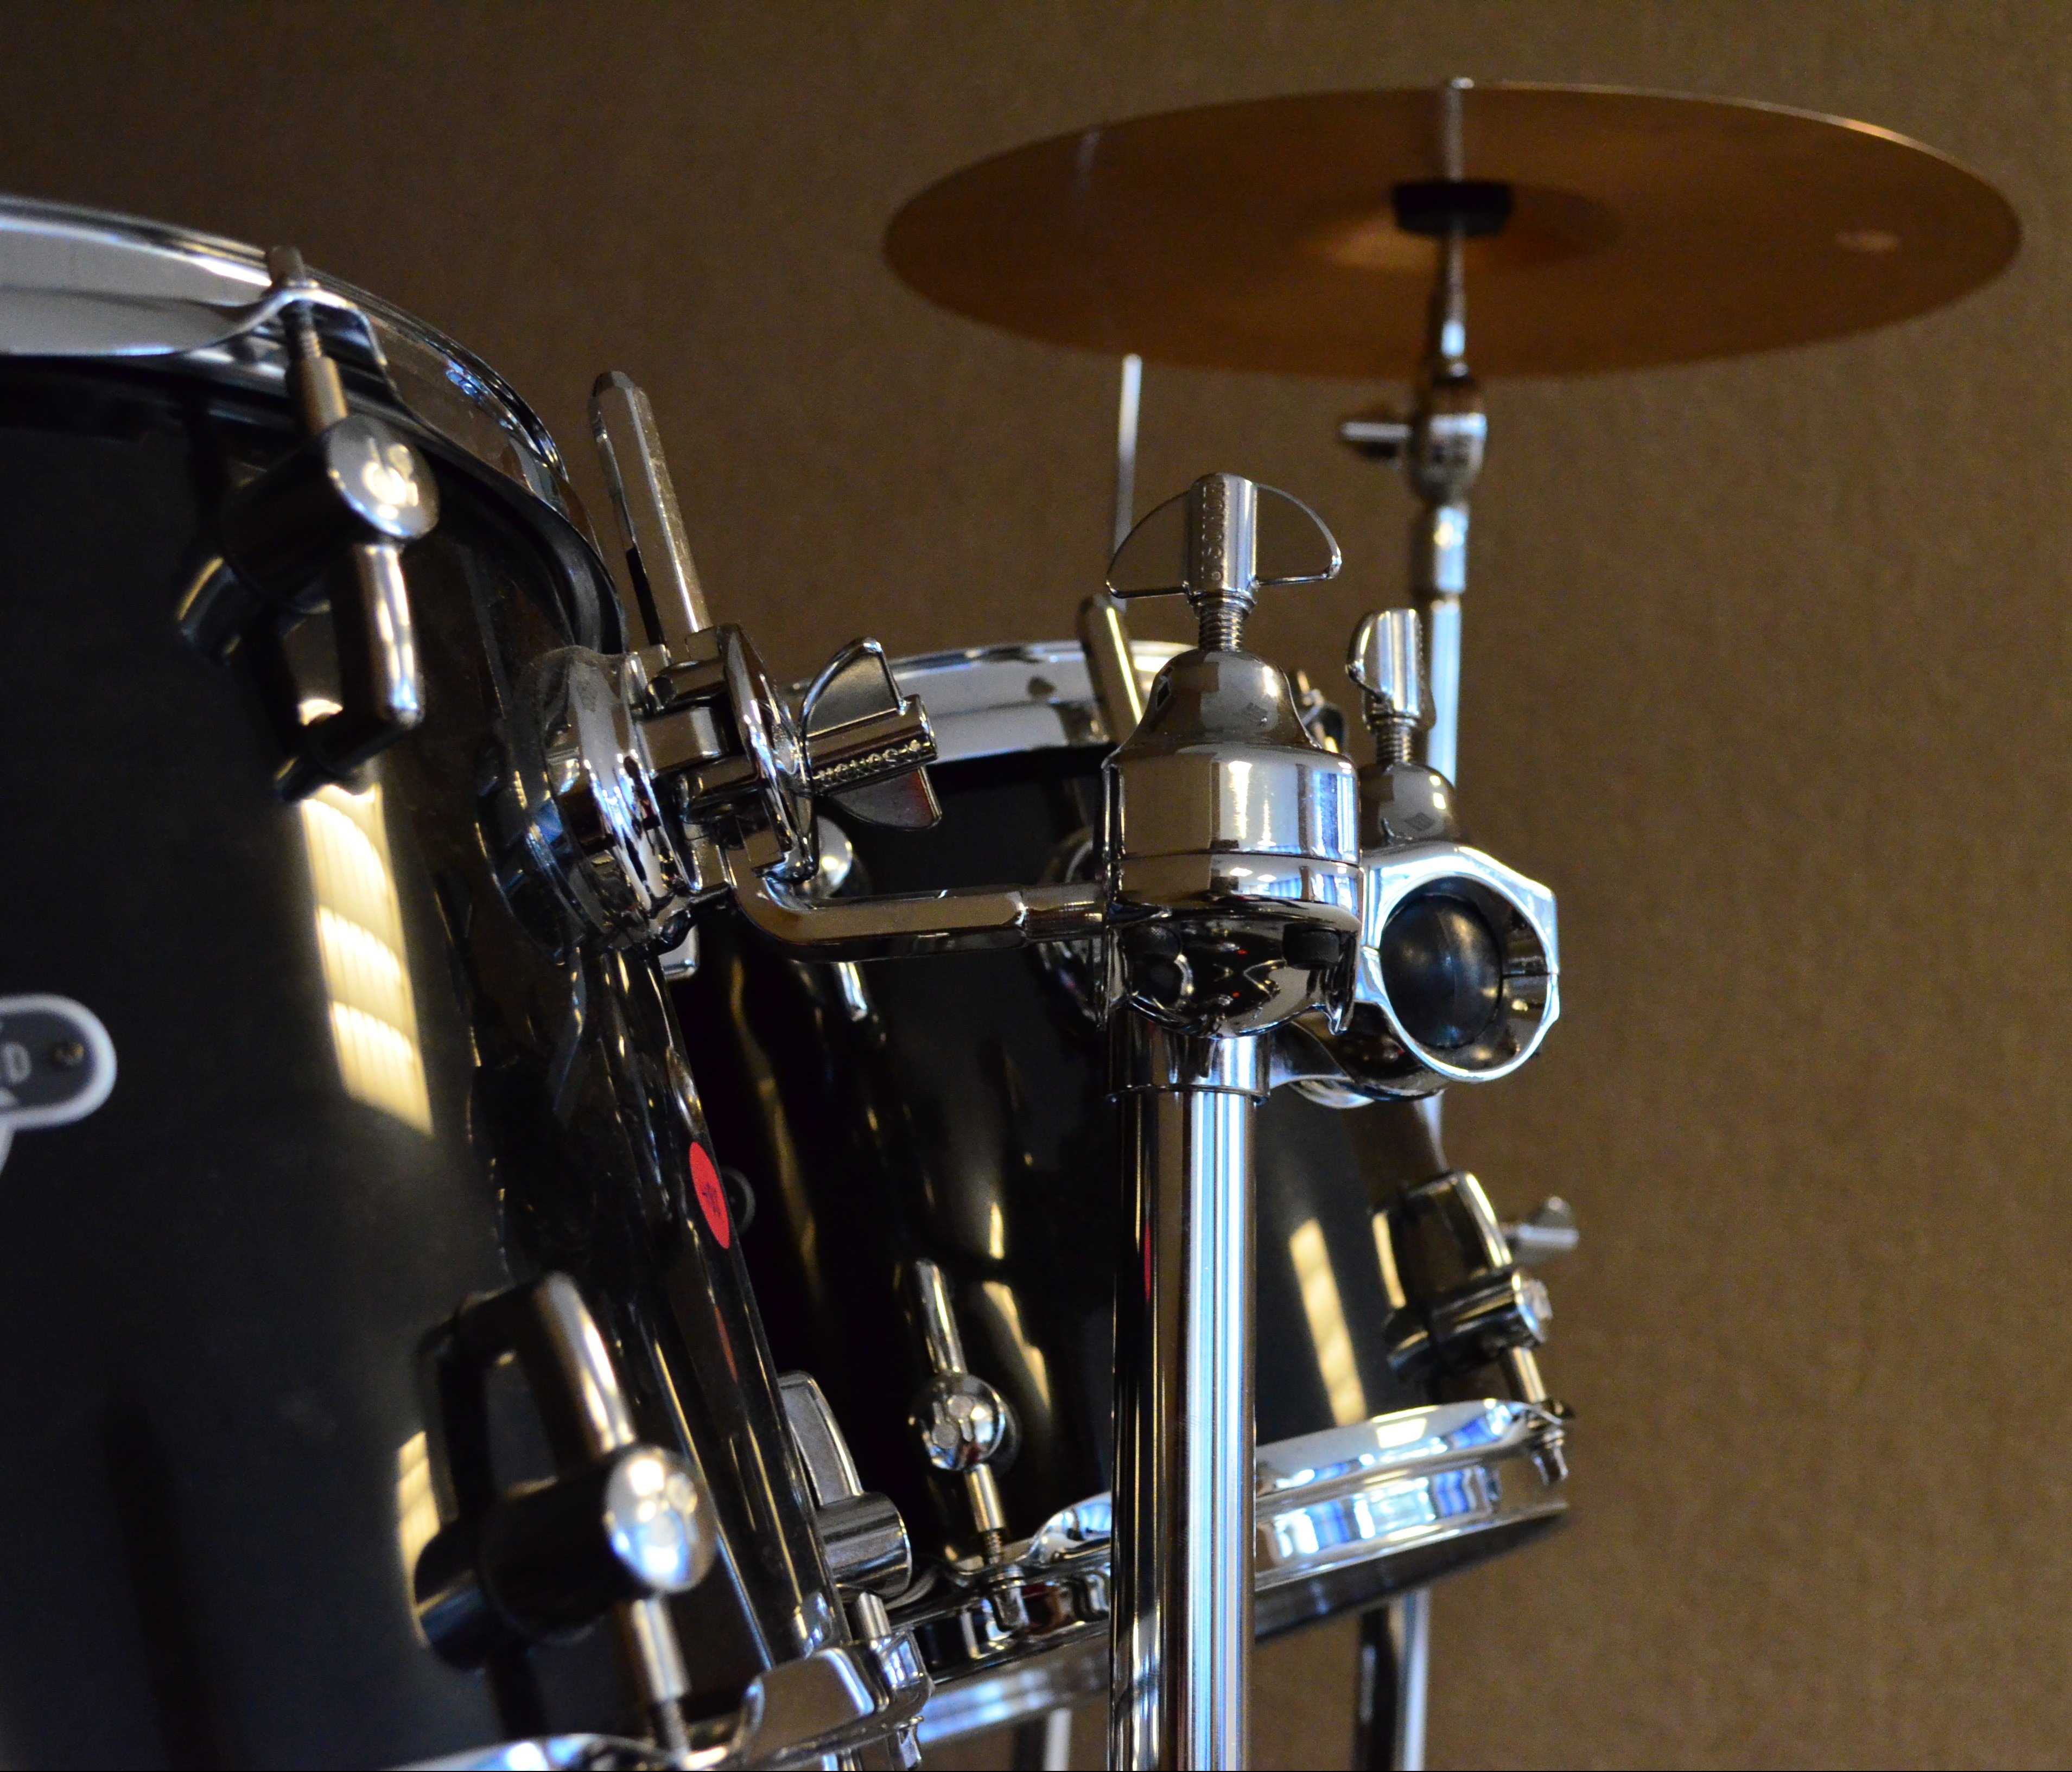
drum, musical instrument, percussion, drums, drummer, bass drum, electronic instrument, skin head percussion instrument, timbales, snare drum